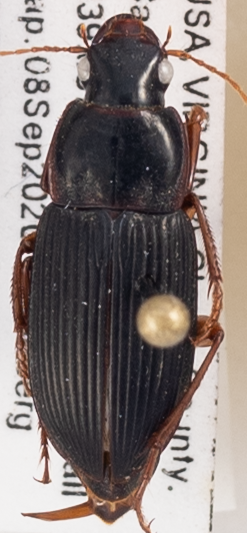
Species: Harpalus pensylvanicus
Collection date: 2020-09-08
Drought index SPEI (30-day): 0.786
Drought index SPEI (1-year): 0.23
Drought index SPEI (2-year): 1.594